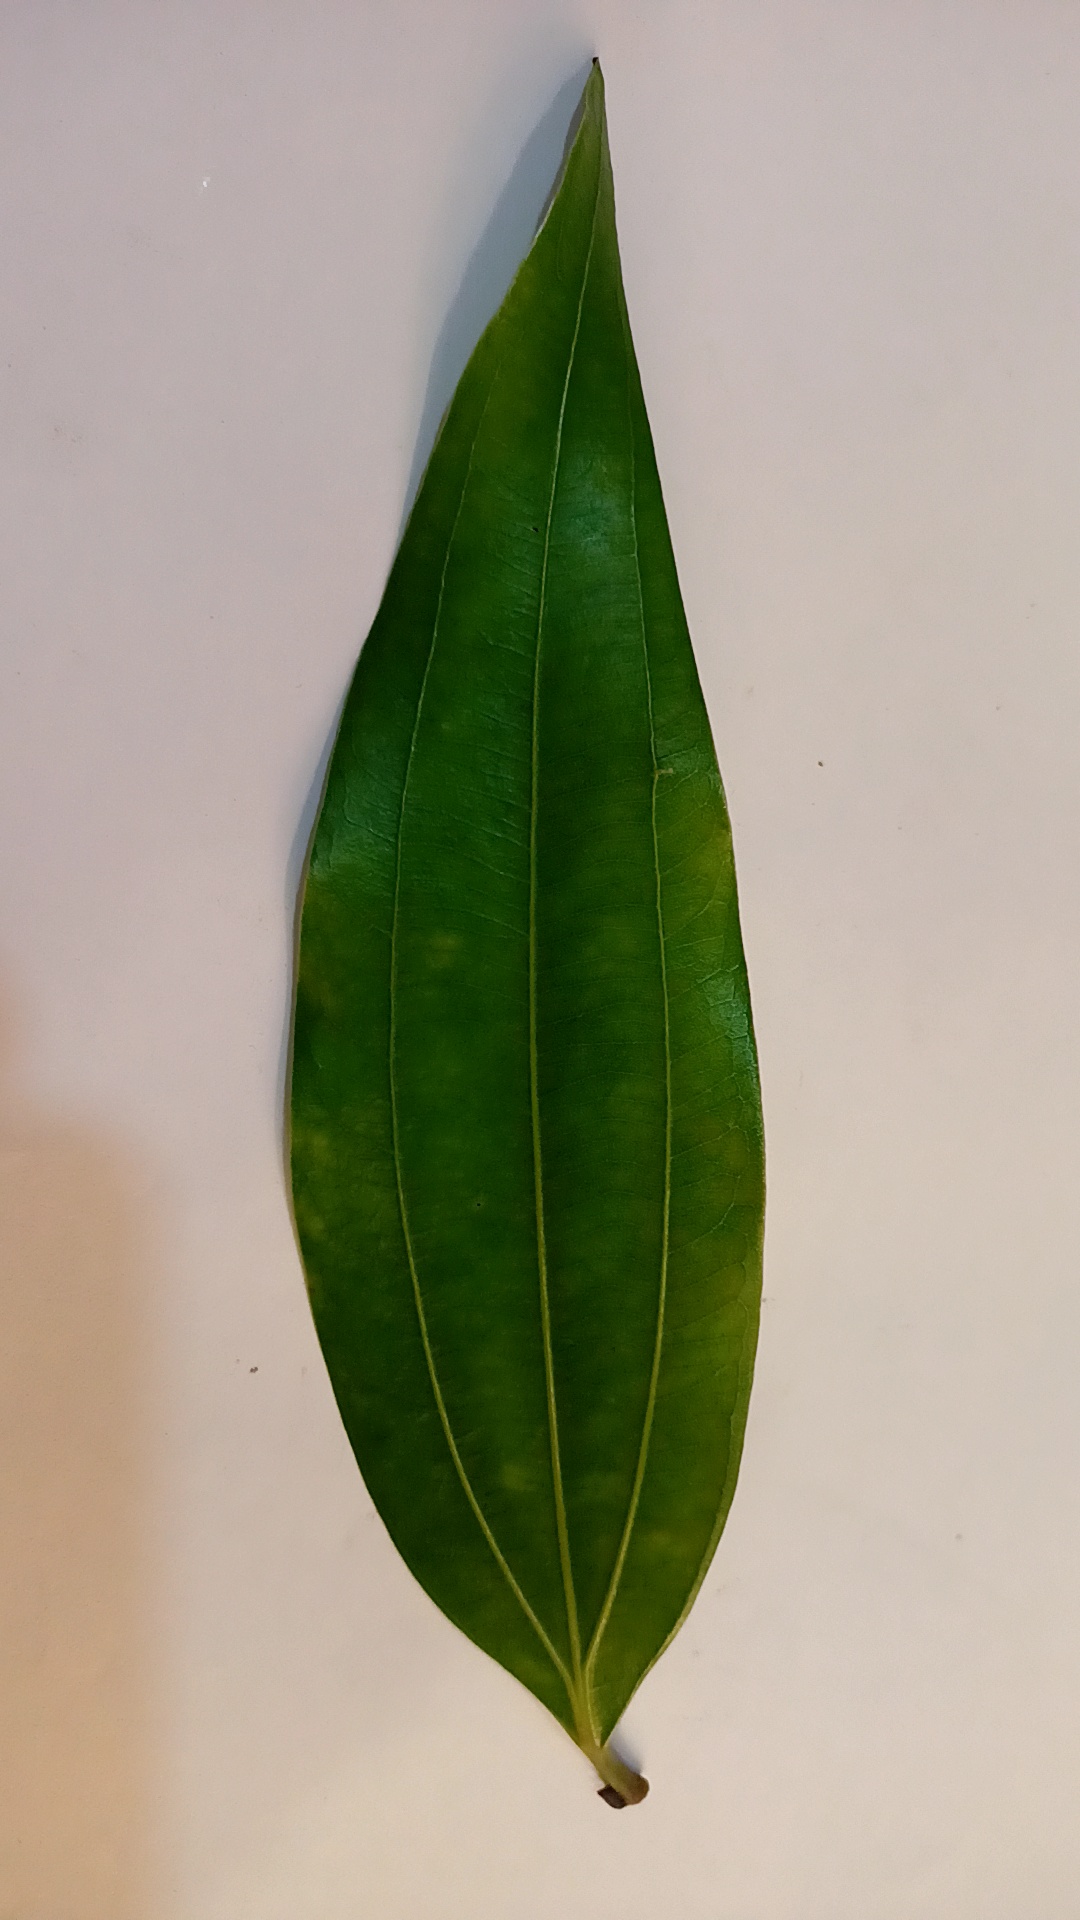
Label: Healthy